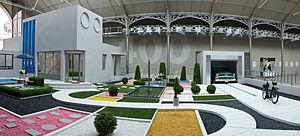
Villa Arpel, du film ""Mon Oncle"", au 104. Italiano: La scenografia del film Mio zio raffigurante villa Arpel."
Mon oncle est un film français réalisé par Jacques Tati, tourné en 1956 et 1957 et sorti en 1958.
Jacques Tatischeff, dit Jacques Tati, est un réalisateur, acteur et scénariste français, né le 9 octobre 1907 au Pecq, près du square portant aujourd'hui son nom, et mort le 4 novembre 1982 à Paris.
Les studios de la Victorine sont des studios de cinéma créés en 1919 à Nice.